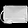
Label: Bag